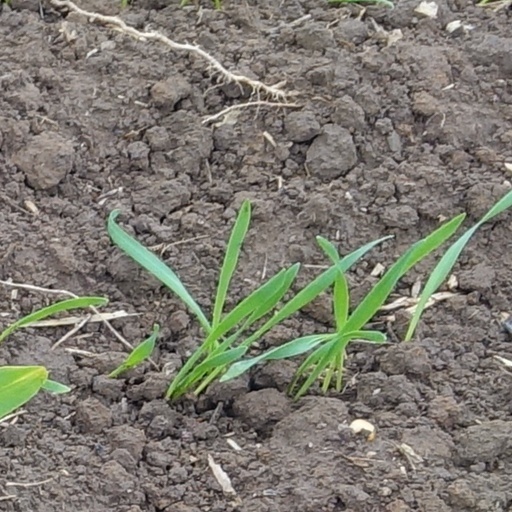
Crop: wheat